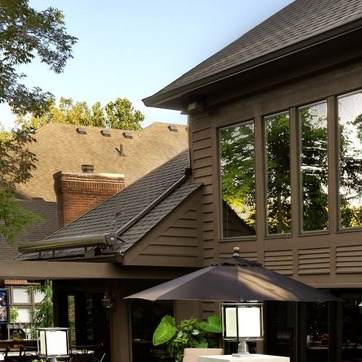
Material: other